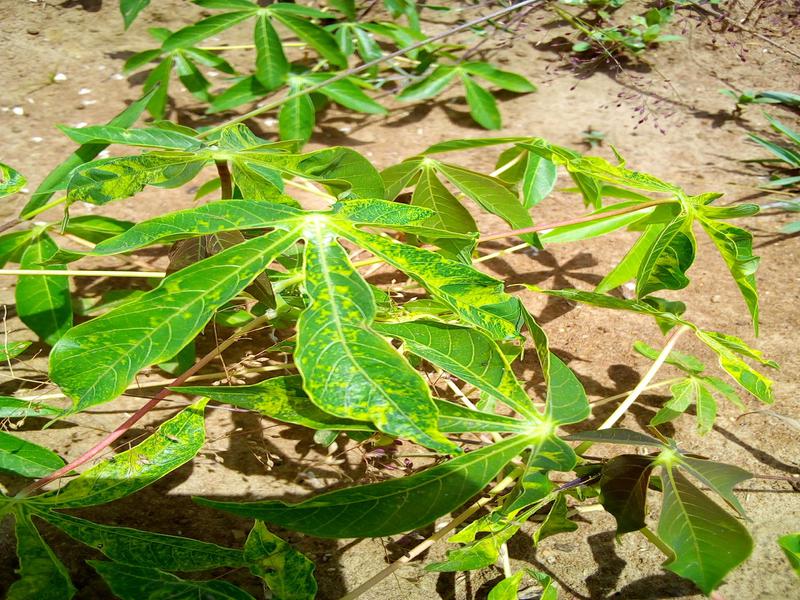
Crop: cassava
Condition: mosaic_disease